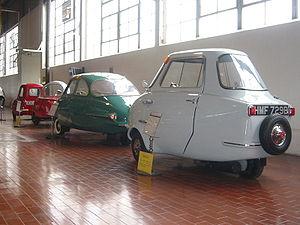
Le Lane Motor Museum, situé à Nashville, Tennessee, expose des automobiles historiques du XXᵉ siècle. Le musée a été créé à partir de la collection de Jeff et Susan Lane.